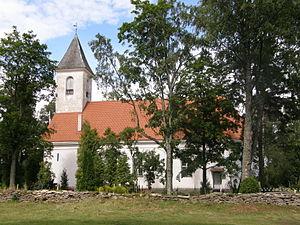
Loksa est une ville et une municipalité du nord de l'Estonie, située dans le Harjumaa, près de Tallinn. Sa population est de 2964 habitants et est en majorité russophone.